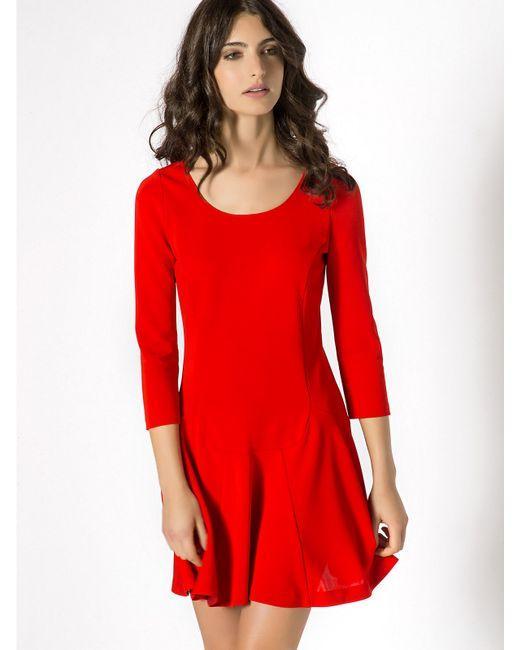
Einfarbiges geripptes Kleid im T-Shirt-Stil